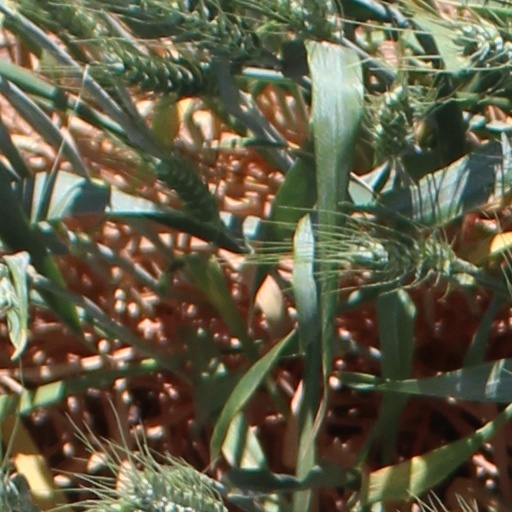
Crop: wheat